Multiple rocket launcher

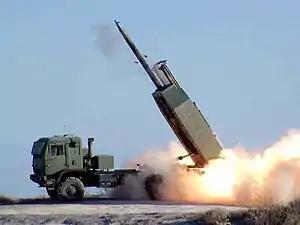
M142 HIMARS launching a GMLRS rocket at the White Sands Missile Range in 2005

A multiple rocket launcher (MRL) or multiple launch rocket system (MLRS) is a type of rocket artillery system that contains multiple launchers which are fixed to a single platform, and shoots its rocket ordnance in a fashion similar to a volley gun. Rockets are self-propelled in flight and have different capabilities than conventional artillery shells, such as longer effective range, lower recoil, typically considerably higher payload than a similarly sized gun artillery platform, or even carrying multiple warheads.